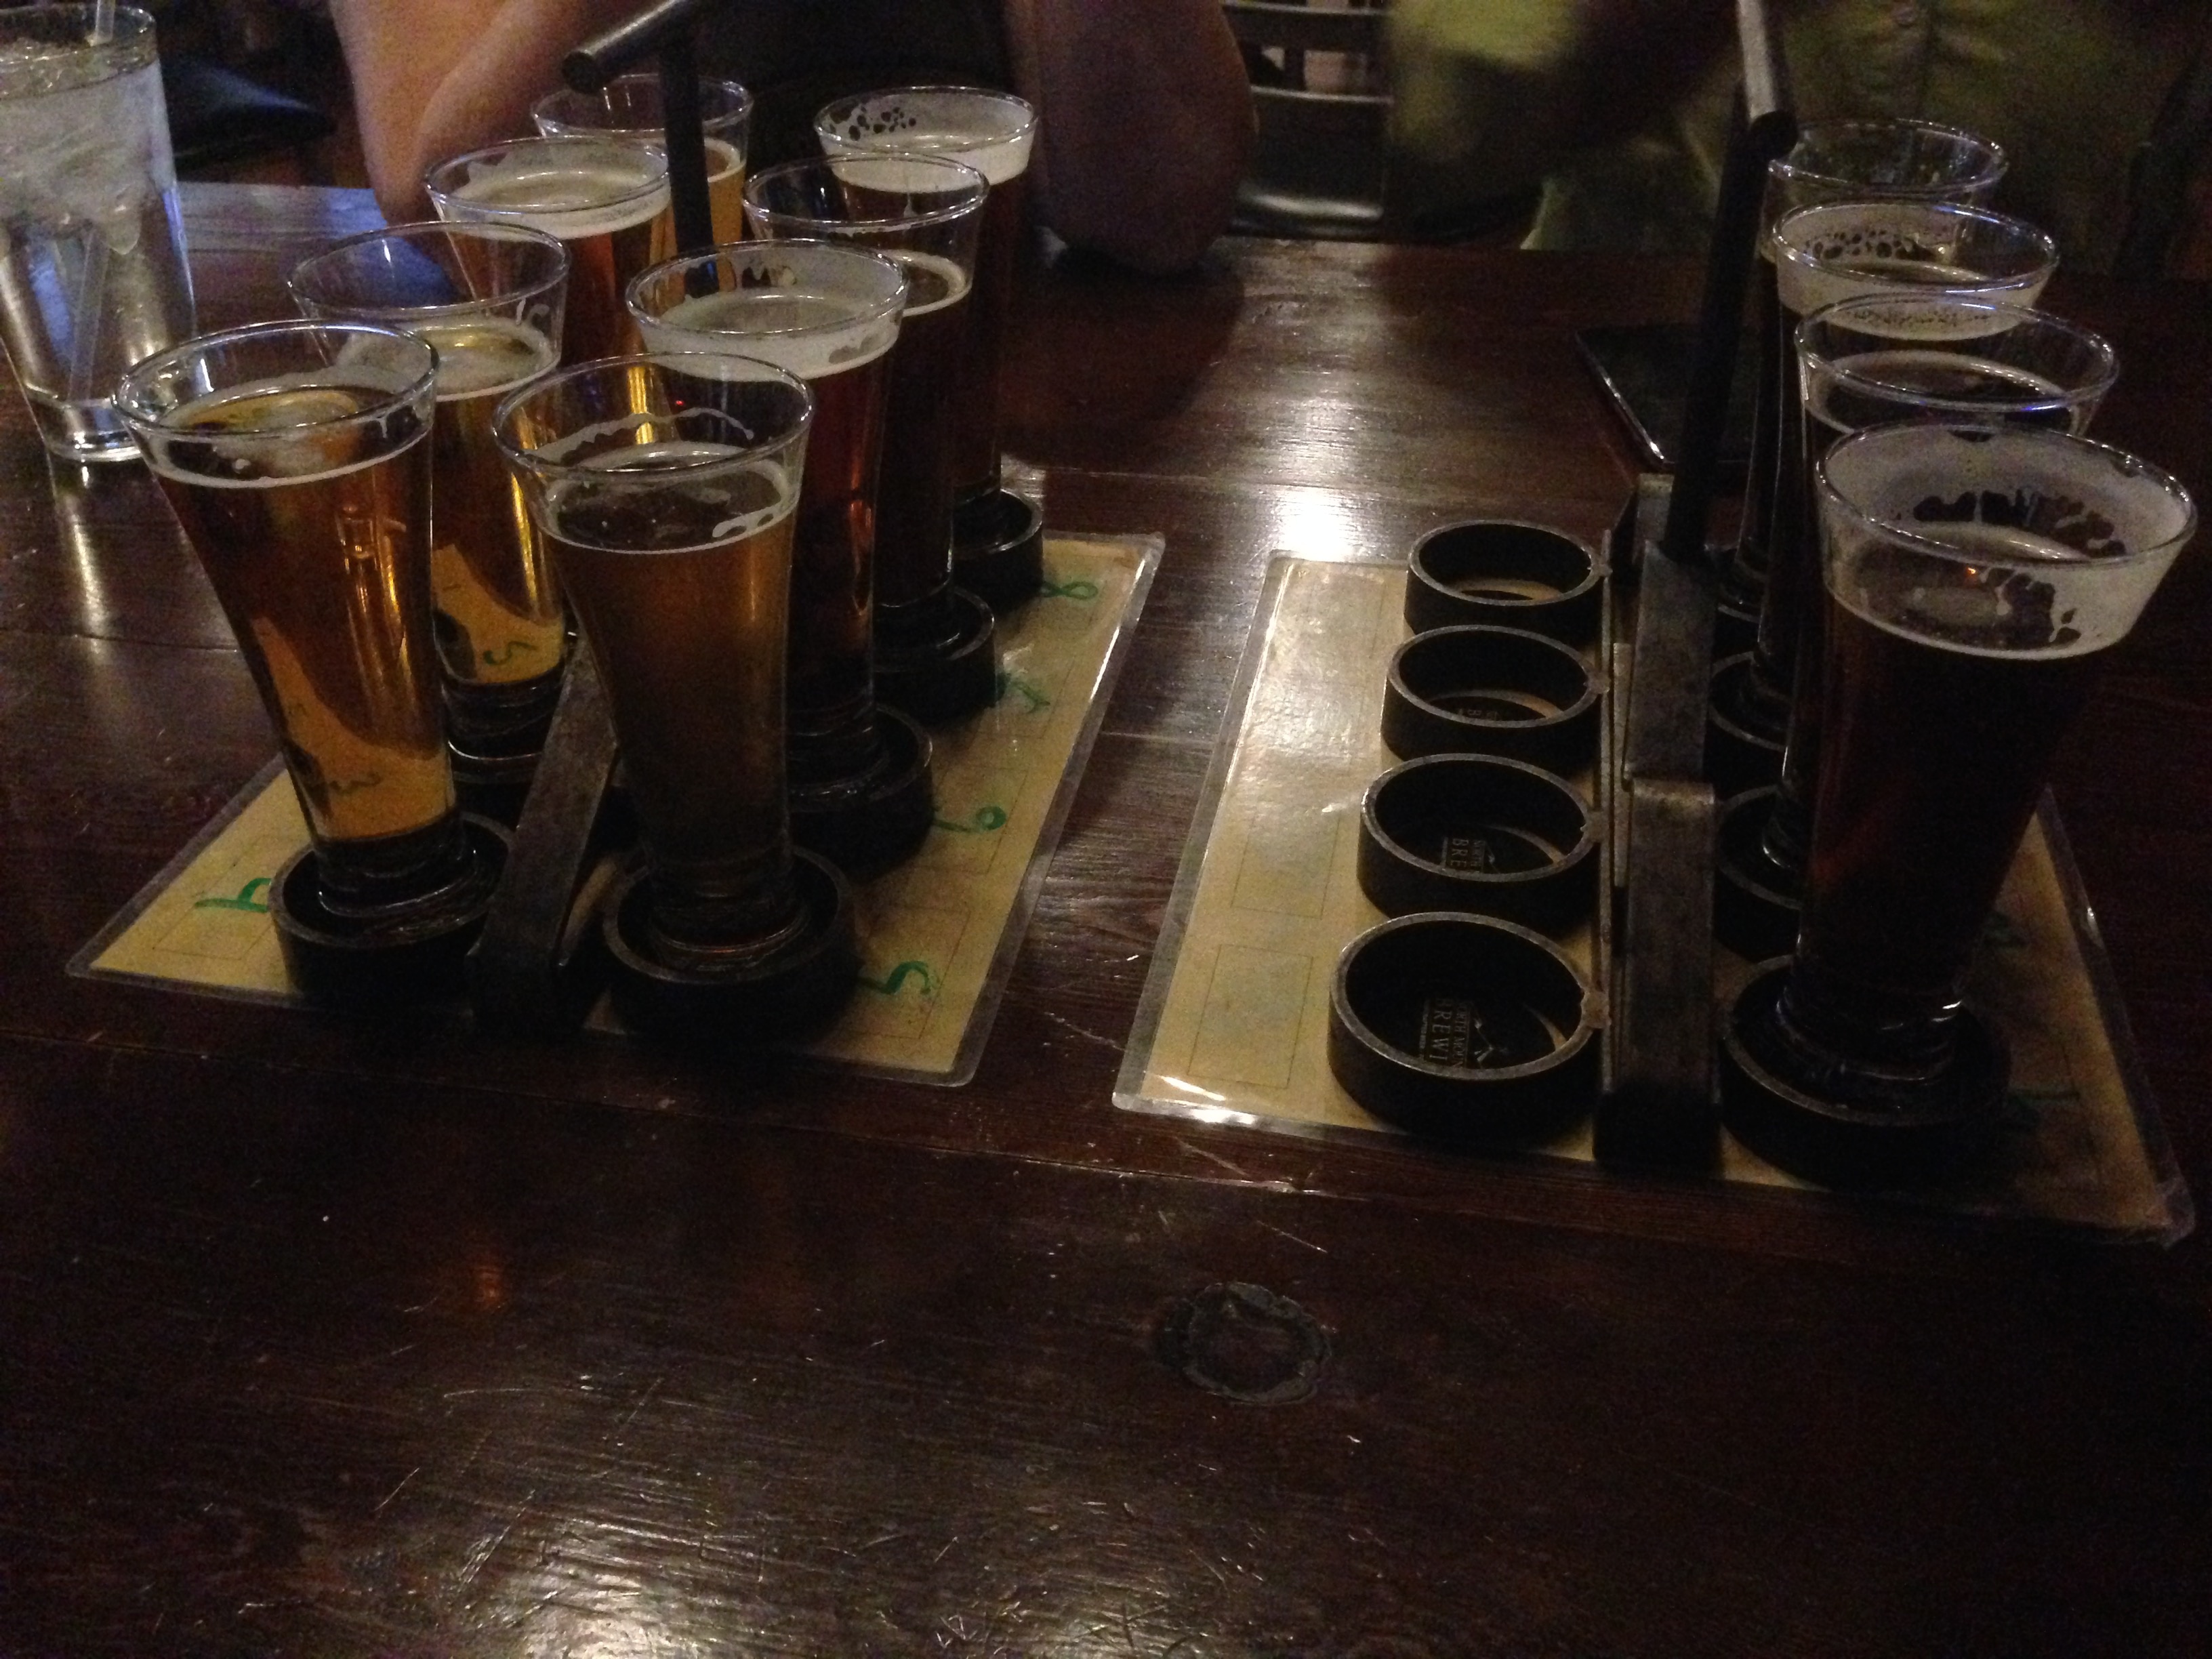
restaurant, bar, drink, beer, alcohol, whisky, liqueur, alcoholic beverage, distilled beverage